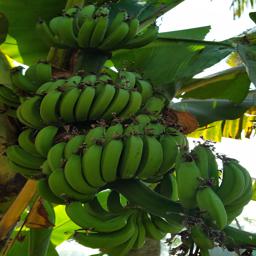
Label: JAHAJI FRUIT